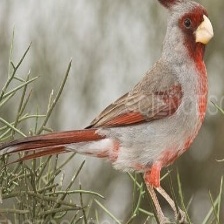
Species: PYRRHULOXIA
Scientific name: CARDINALIS SINUATUS